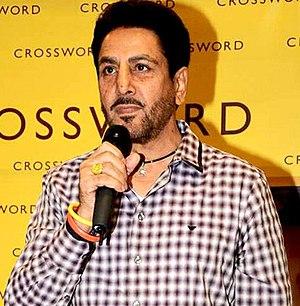
Pollywood est le nom donné à l'industrie régionale du cinéma indien en langue pendjabi dans l'État du Pendjab, principalement basé à Amritsar.